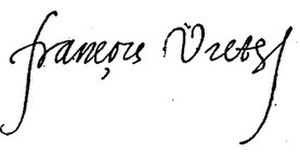
François Viète
François Viète, kaldet Vieta var en fransk matematiker.